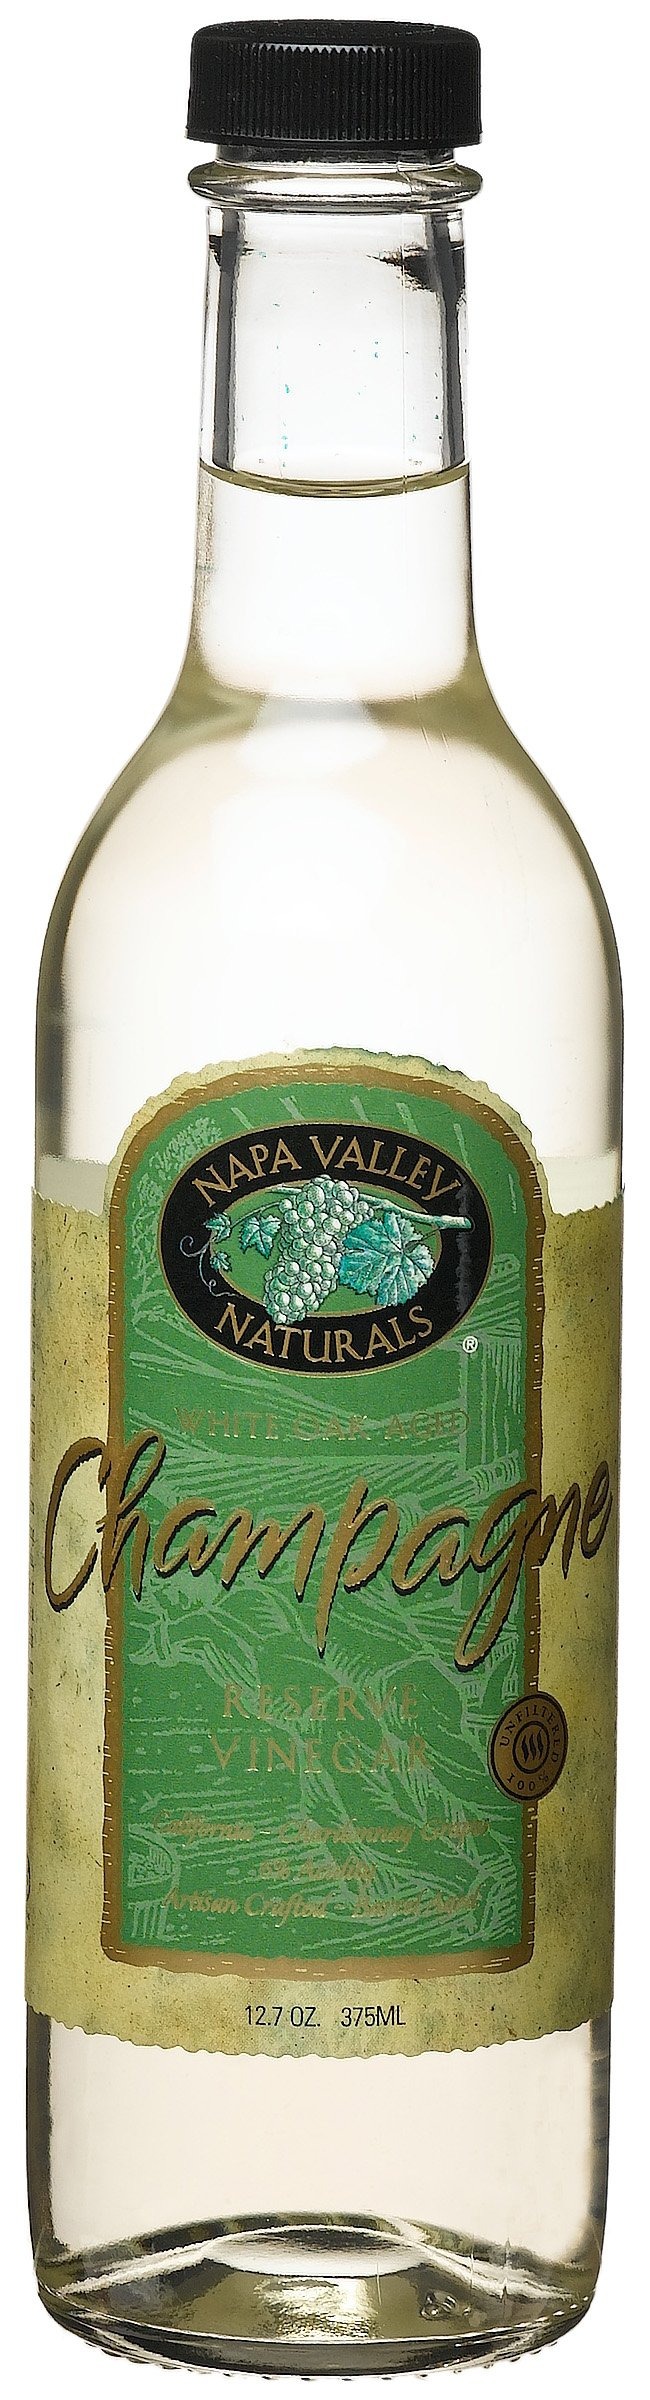
Item Name: Napa Valley, Champagne Vinegar, 12.7 oz
Bullet Point: Vinegar
Value: 12.7
Unit: ounce

Price: 7.47